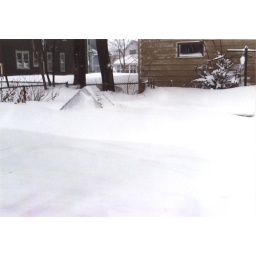
rochester back yard dog house in the blizzard of '92. that's about 4 ft of snow.